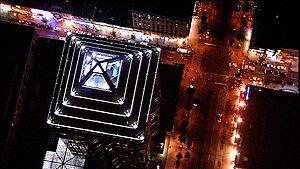
Vue aérienne du 1501, McGill college, au centre-ville de Montréal
L'architecture québécoise se caractérise par la juxtaposition de l’ancien et du nouveau. Le paysage architectural du Québec est unique par sa grande variété de styles, l’héritage de deux colonisations successives, d’abord française ensuite anglaise, et de l’influence américaine venant du sud.
Le 1501 avenue McGill College, aussi appelé La Tour McGill, est un gratte-ciel de Montréal, mesurant 158 mètres de haut, il compte 36 étages, ce qui fait de lui le 7ᵉ plus haut gratte-ciel de la ville.